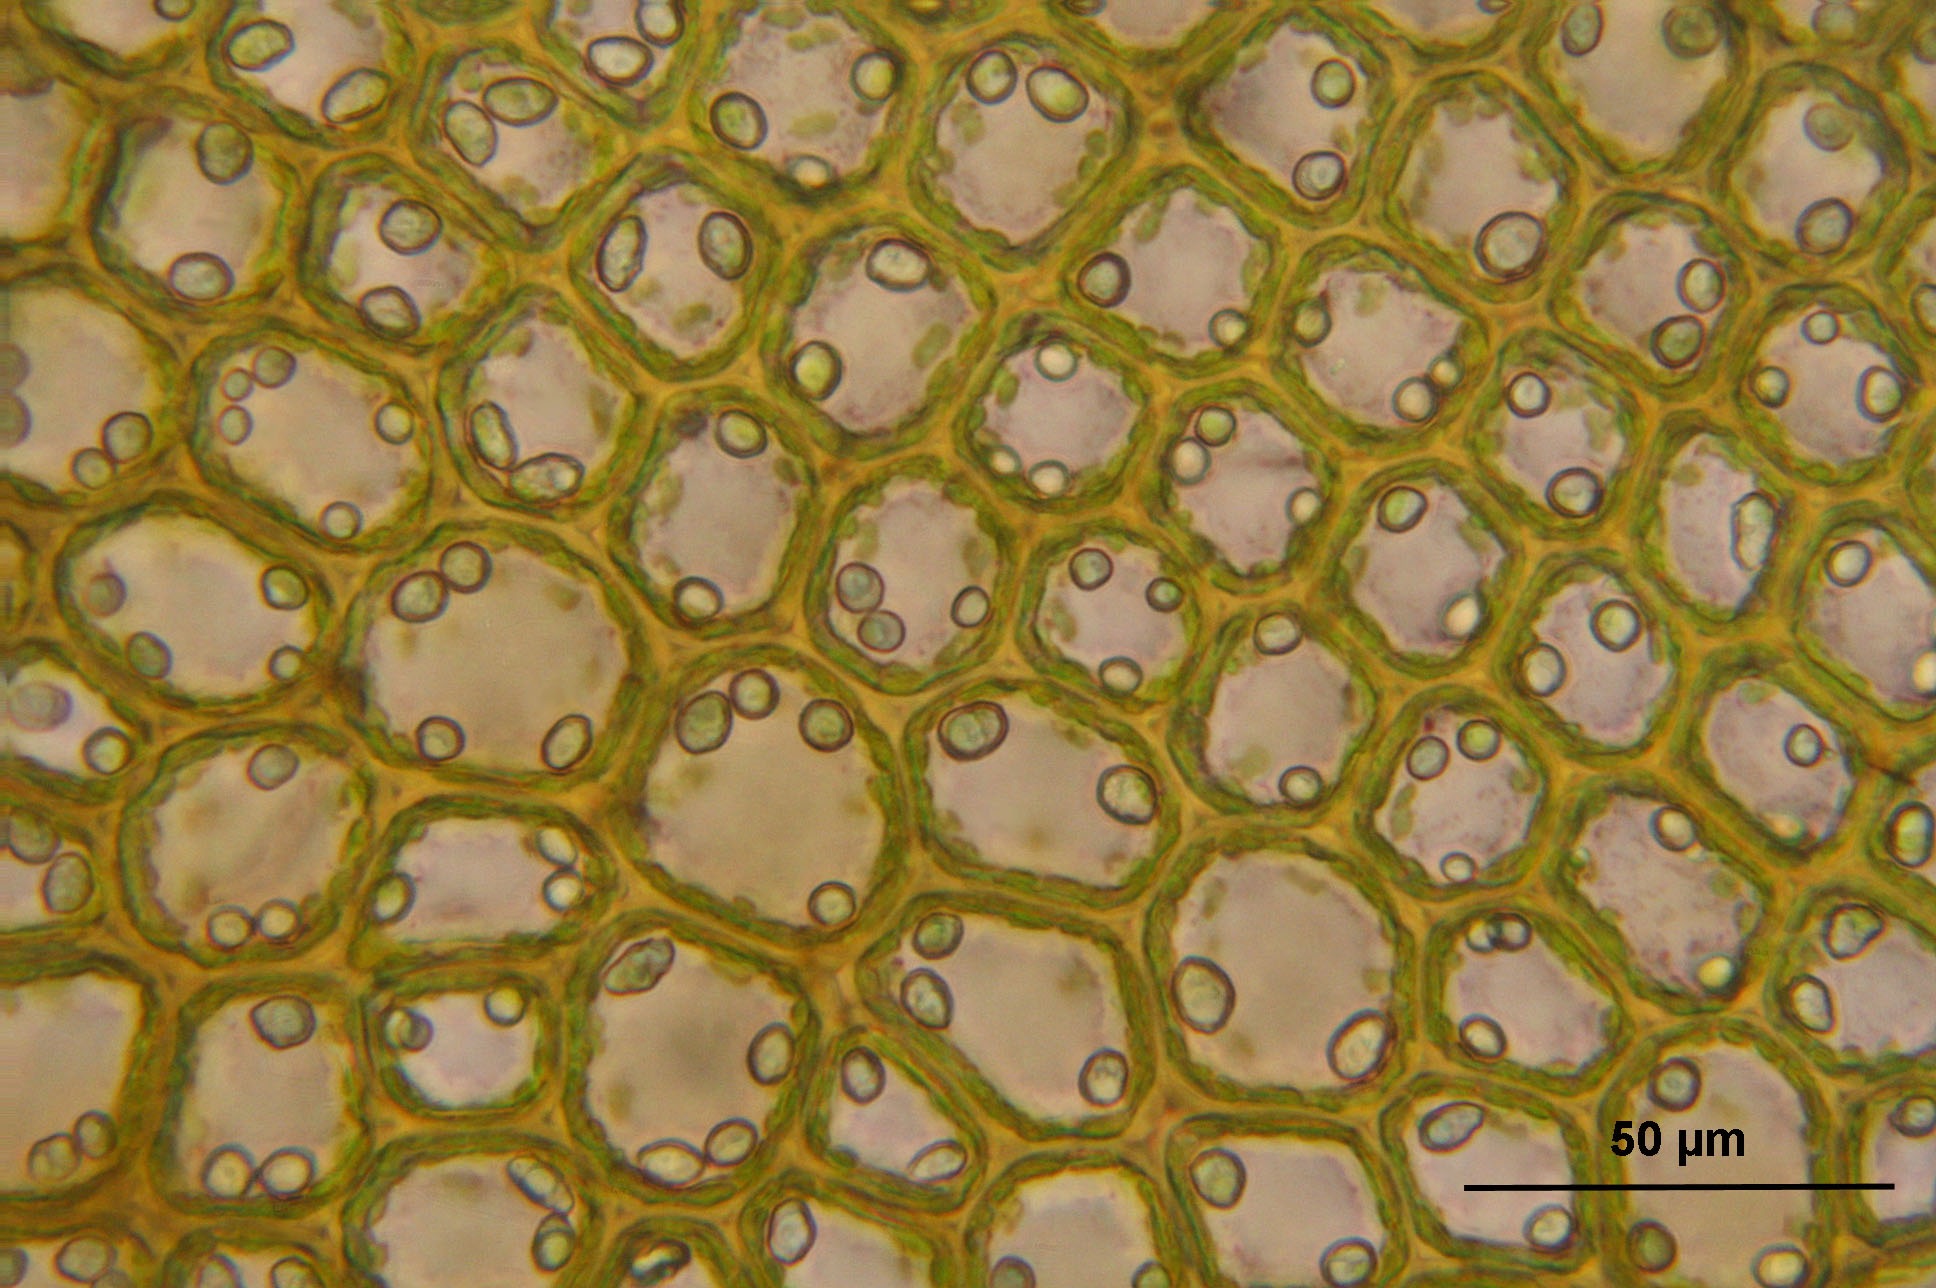
plant, texture, leaf, pattern, green, macro, biology, botany, circle, textile, art, science, design, cells, microscopic, bazzania tricrenata